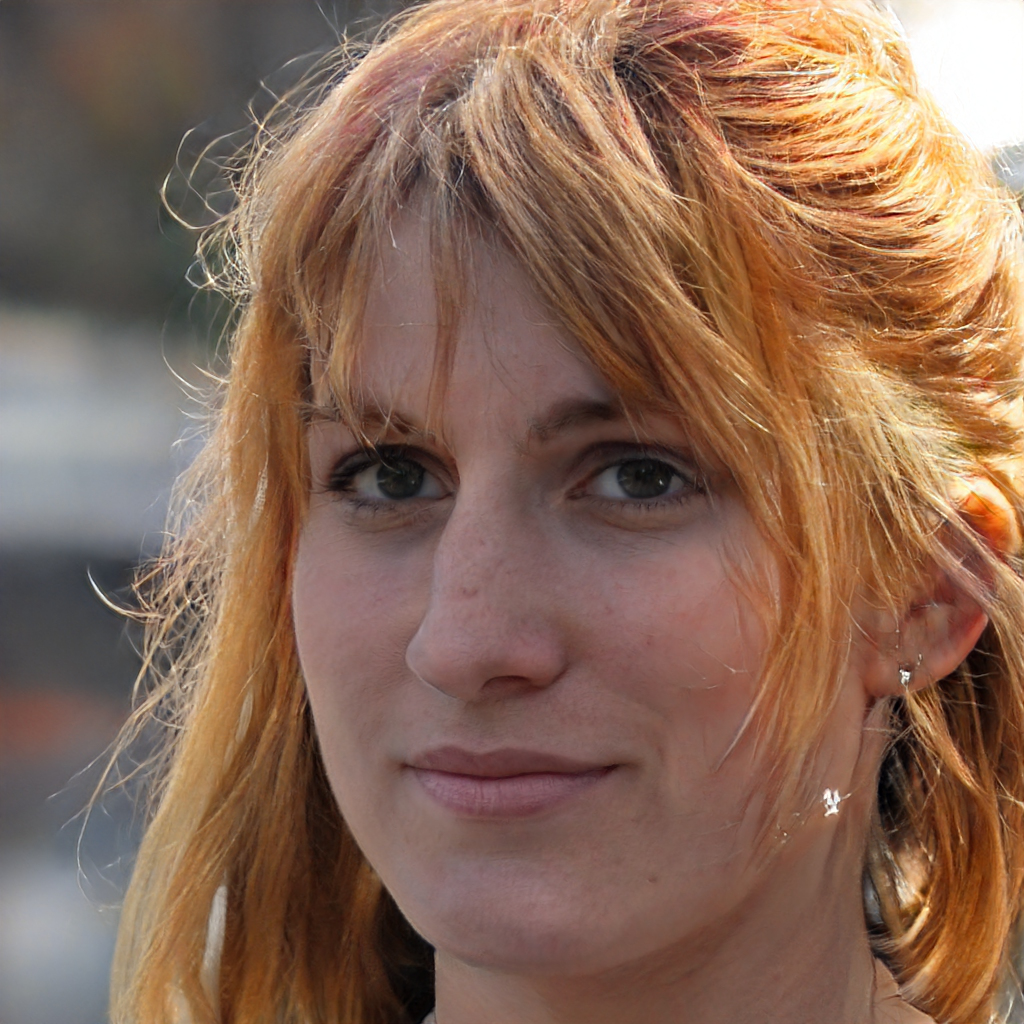
Label: Colored